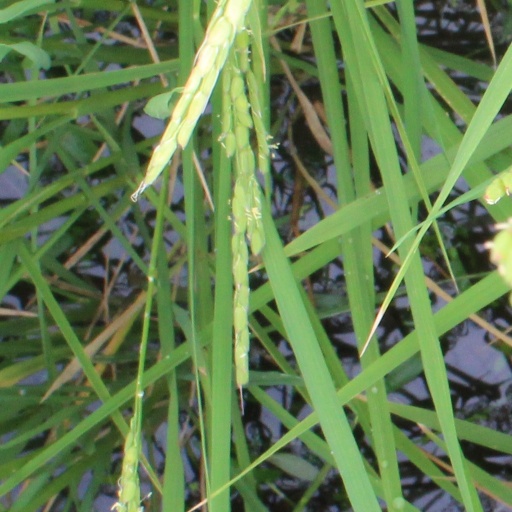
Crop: rice